EtherDrive

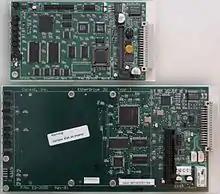
Figure 1. Early EtherDrives:(Top) 2.5 PATA Blade(Bottom) 3.5 PATA Blade

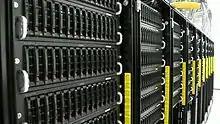
Figure 2. SR EtherDrive ClusterThese 60 Units can hold over 780 TeraBytes at RAID5 with 60 hot spares.

EtherDrive is a brand name for storage area network devices based upon the ATA over Ethernet (AoE) protocol. It was registered with the United States Patent and Trademark Office in 2004. The word was invented by Brantley Coile as a portmanteau of the words Ethernet and disk drive. EtherDrive was a trademark by Coraid from 2002 until 2015 when it was purchased by The Brantley Coile Company as part of the purchase of Coraid's software copyrights, trademarks and trade secrets in May 2015.